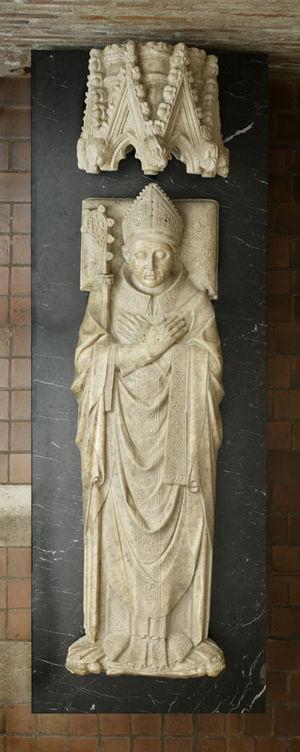
Guillaume VI Durand, plus connu sous le nom de Guillaume Durand le jeune, né à une date inconnue à Puimisson et mort en 1330, est un évêque de Mende en Gévaudan. Il est le neveu de Guillaume Durand, son prédécesseur. Il porte le numéro VI comme étant le sixième évêque de Mende à se prénommer Guillaume. Cependant si cinq de ses prédécesseurs se sont prénommés ainsi, la littérature privilégie souvent le numéro IV ou simplement le II pour le différencier de son oncle. On le retrouve ainsi également nommé Guillaume Duranti II.